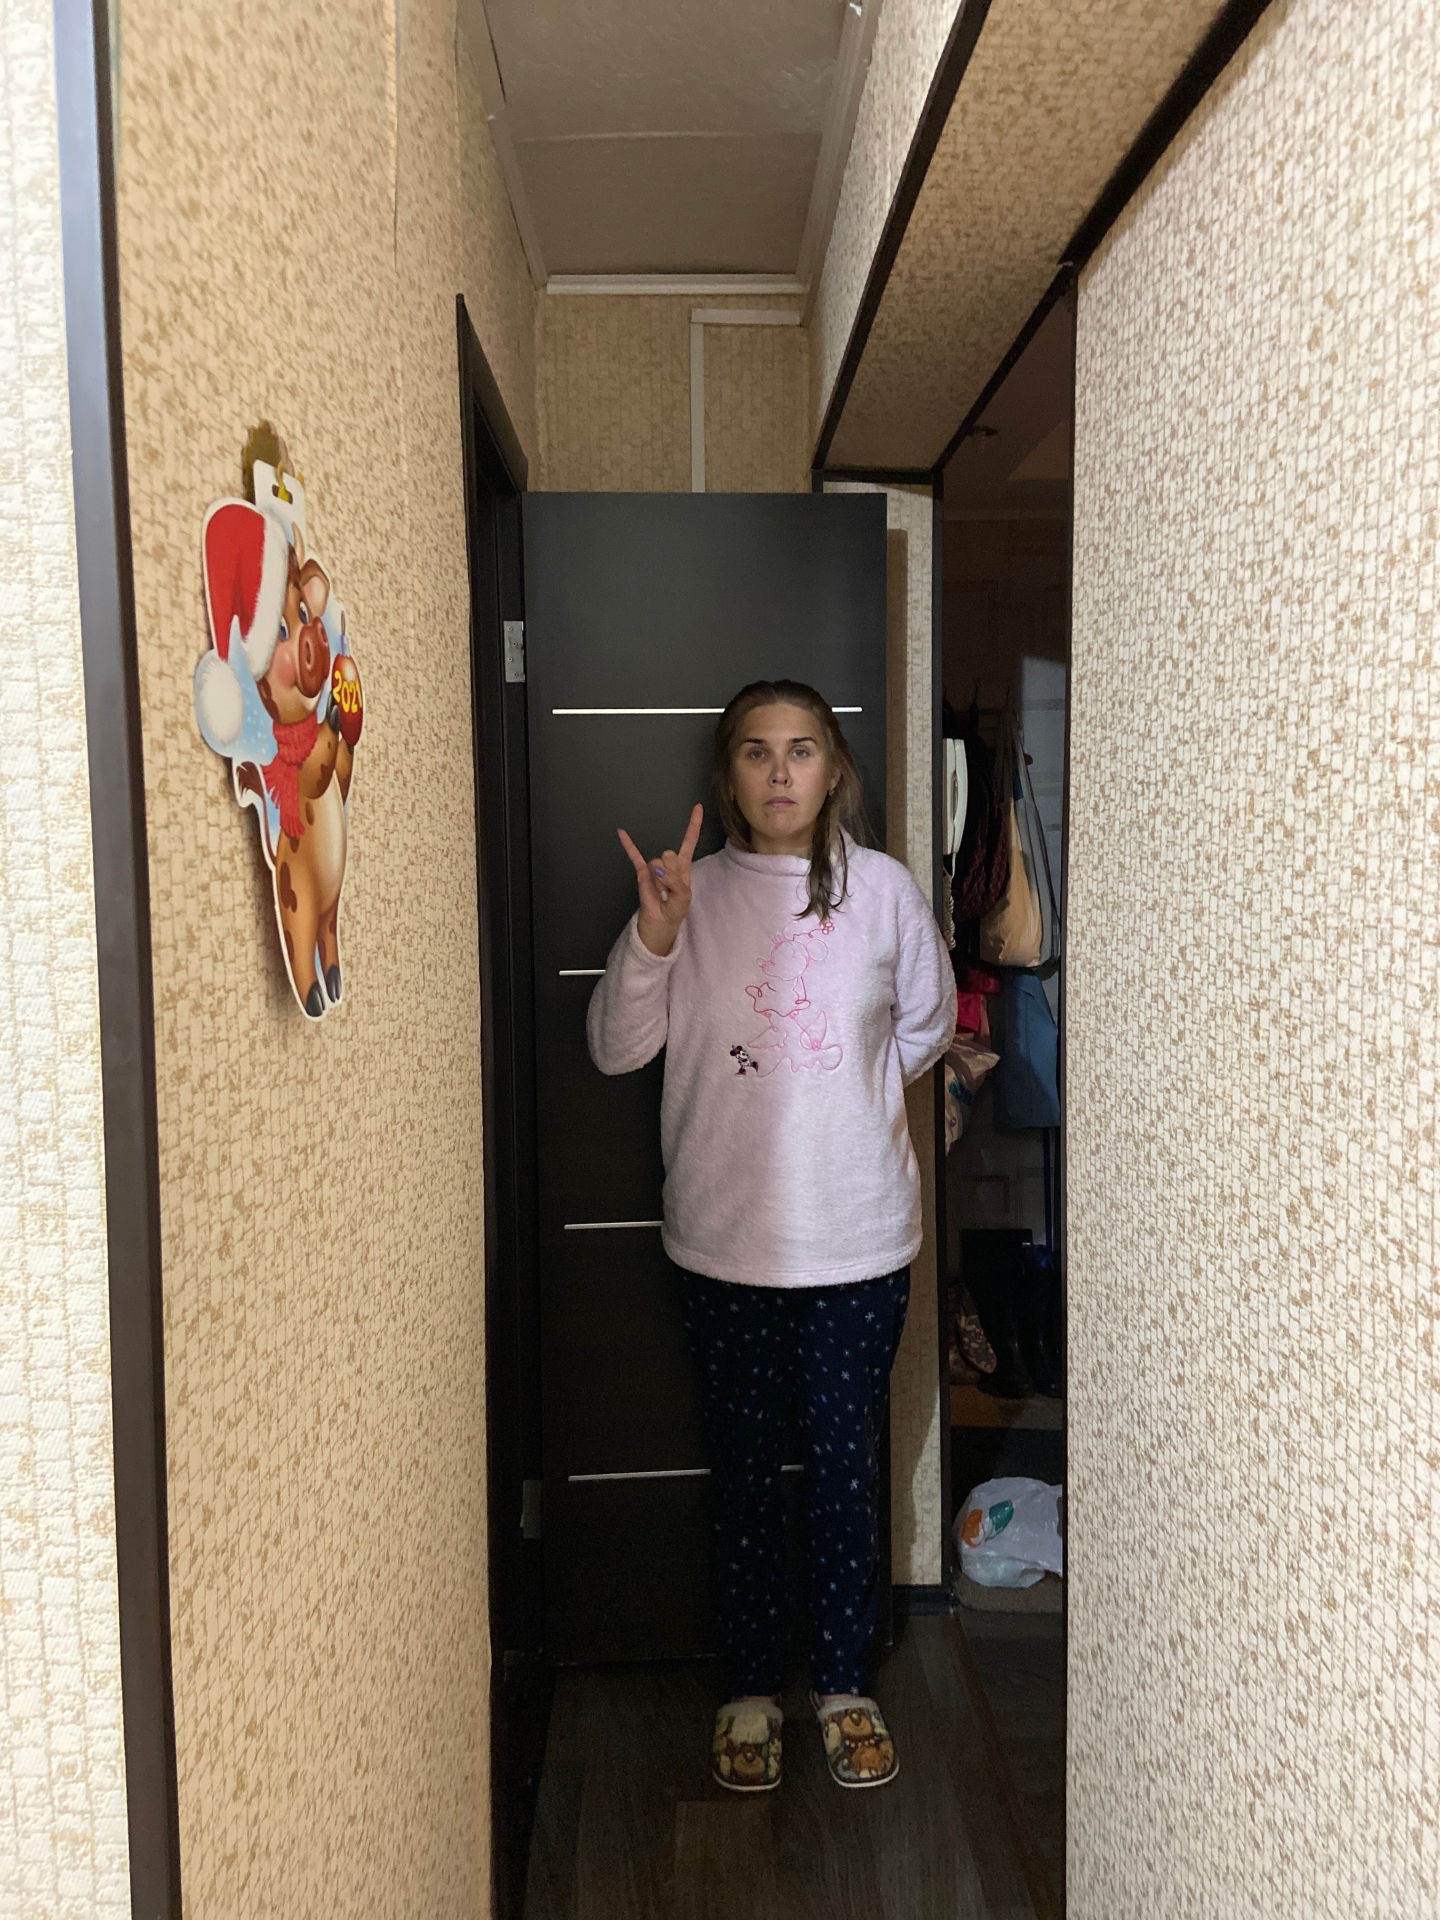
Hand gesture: rock